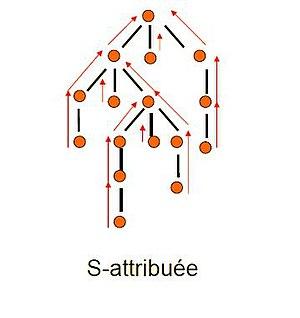
Une grammaire S-attribuée est une grammaire ne contenant que des attributs synthetisés où chaque attribut ne dépend que des attributs fils.